32nd Budapest Guard and Ceremonial Regiment

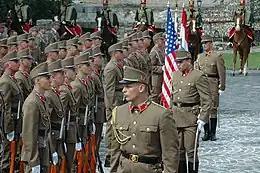
The regiment during the welcoming of President George W. Bush on 22 June 2006.

The headquarters is currently in Budapest. All serviceman in the regiment must meet the minimum requirement of centimeters.